Cyrus the Great

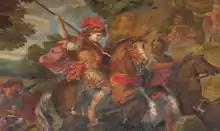
Detail of "Cyrus Hunting Wild Boar" by Claude Audran the Younger, Palace of Versailles

Herodotus gave a mythological account of Cyrus's early life. In this account, Astyages had two prophetic dreams in which a flood, and then a series of fruit-bearing vines, emerged from his daughter Mandane's pelvis, and covered the entire kingdom. These were interpreted by his advisers as a foretelling that his grandson would one day rebel and supplant him as king. Astyages summoned Mandane, at the time pregnant with Cyrus, back to Ecbatana to have the child killed. His general Harpagus delegated the task to Mithradates, one of the shepherds of Astyages, who raised the child and passed off his stillborn son to Harpagus as the dead infant Cyrus. Cyrus lived in secrecy, but when he reached the age of 10, during a childhood game, he had the son of a nobleman beaten when he refused to obey Cyrus's commands. As it was unheard of for the son of a shepherd to commit such an act, Astyages had the boy brought to his court, and interviewed him and his adoptive father. Upon the shepherd's confession, Astyages sent Cyrus back to Persia to live with his biological parents. However, Astyages summoned the son of Harpagus, and in retribution, chopped him to pieces, roasted some portions while boiling others, and tricked his adviser into eating his child during a large banquet. Following the meal, Astyages's servants brought Harpagus the head, hands and feet of his son on platters, so he could realize his inadvertent cannibalism.